Wilhelm Degode

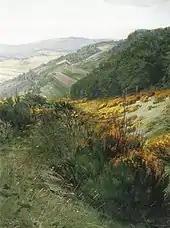
Eifel Landscape with Blooming Ginster

Degode was born in Oldenburg to a family of merchants, and was originally intended to follow in that profession. At the age of thirteen, he persuaded them to let him take drawing lessons from the curator at a local art gallery. After completing his secondary education, in 1881, he gained the support of his mother to attend the Kunstakademie Düsseldorf. His initial teachers were Heinrich Lauenstein and Hugo Crola. Later, he studied with Carl Jungheim, and Eugen Dücker, as well as taking private lessons.